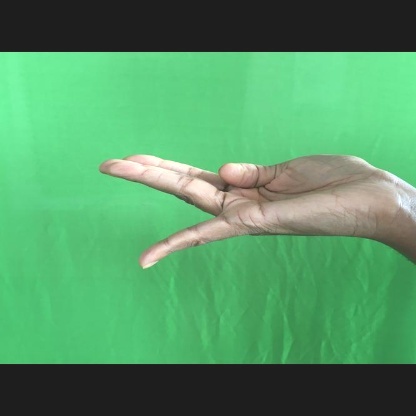
Mudra: Chaturam